Francis J. Clark

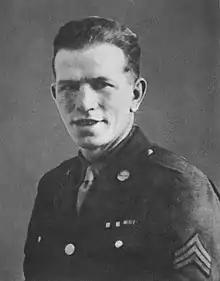
1945 photo by 109th Infantry Regiment

Francis J. Clark (April 22, 1912 – October 20, 1981) was a United States Army soldier and a recipient of the United States military's highest decoration—the Medal of Honor—for his actions in World War II.